Super Bowl XLIX halftime show

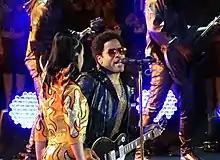
Lenny Kravitz performing with Perry at the halftime show

At the start of the halftime show, on-field participants held up light globes which created a bird's-eye view of Pepsi's logo. Perry entered the stadium riding atop a large, golden mechanical lion, opening her set with a performance of "Roar". She then proceeded to sing "Dark Horse", with 3D rendering on the field creating a chessboard visual where the turf constantly turned into "different shapes and sizes", as acrobats surrounded the singer. Following this, Perry joined Lenny Kravitz for a duet version of "I Kissed a Girl", which included her "rubbing up against" Kravitz and flames exploding behind them. During these three songs, Perry was clothed in a "flame-adorned" dress, with her black hair in a ponytail. The costume has been described as the "clothing equivalent of a flame", and "dress of fire".